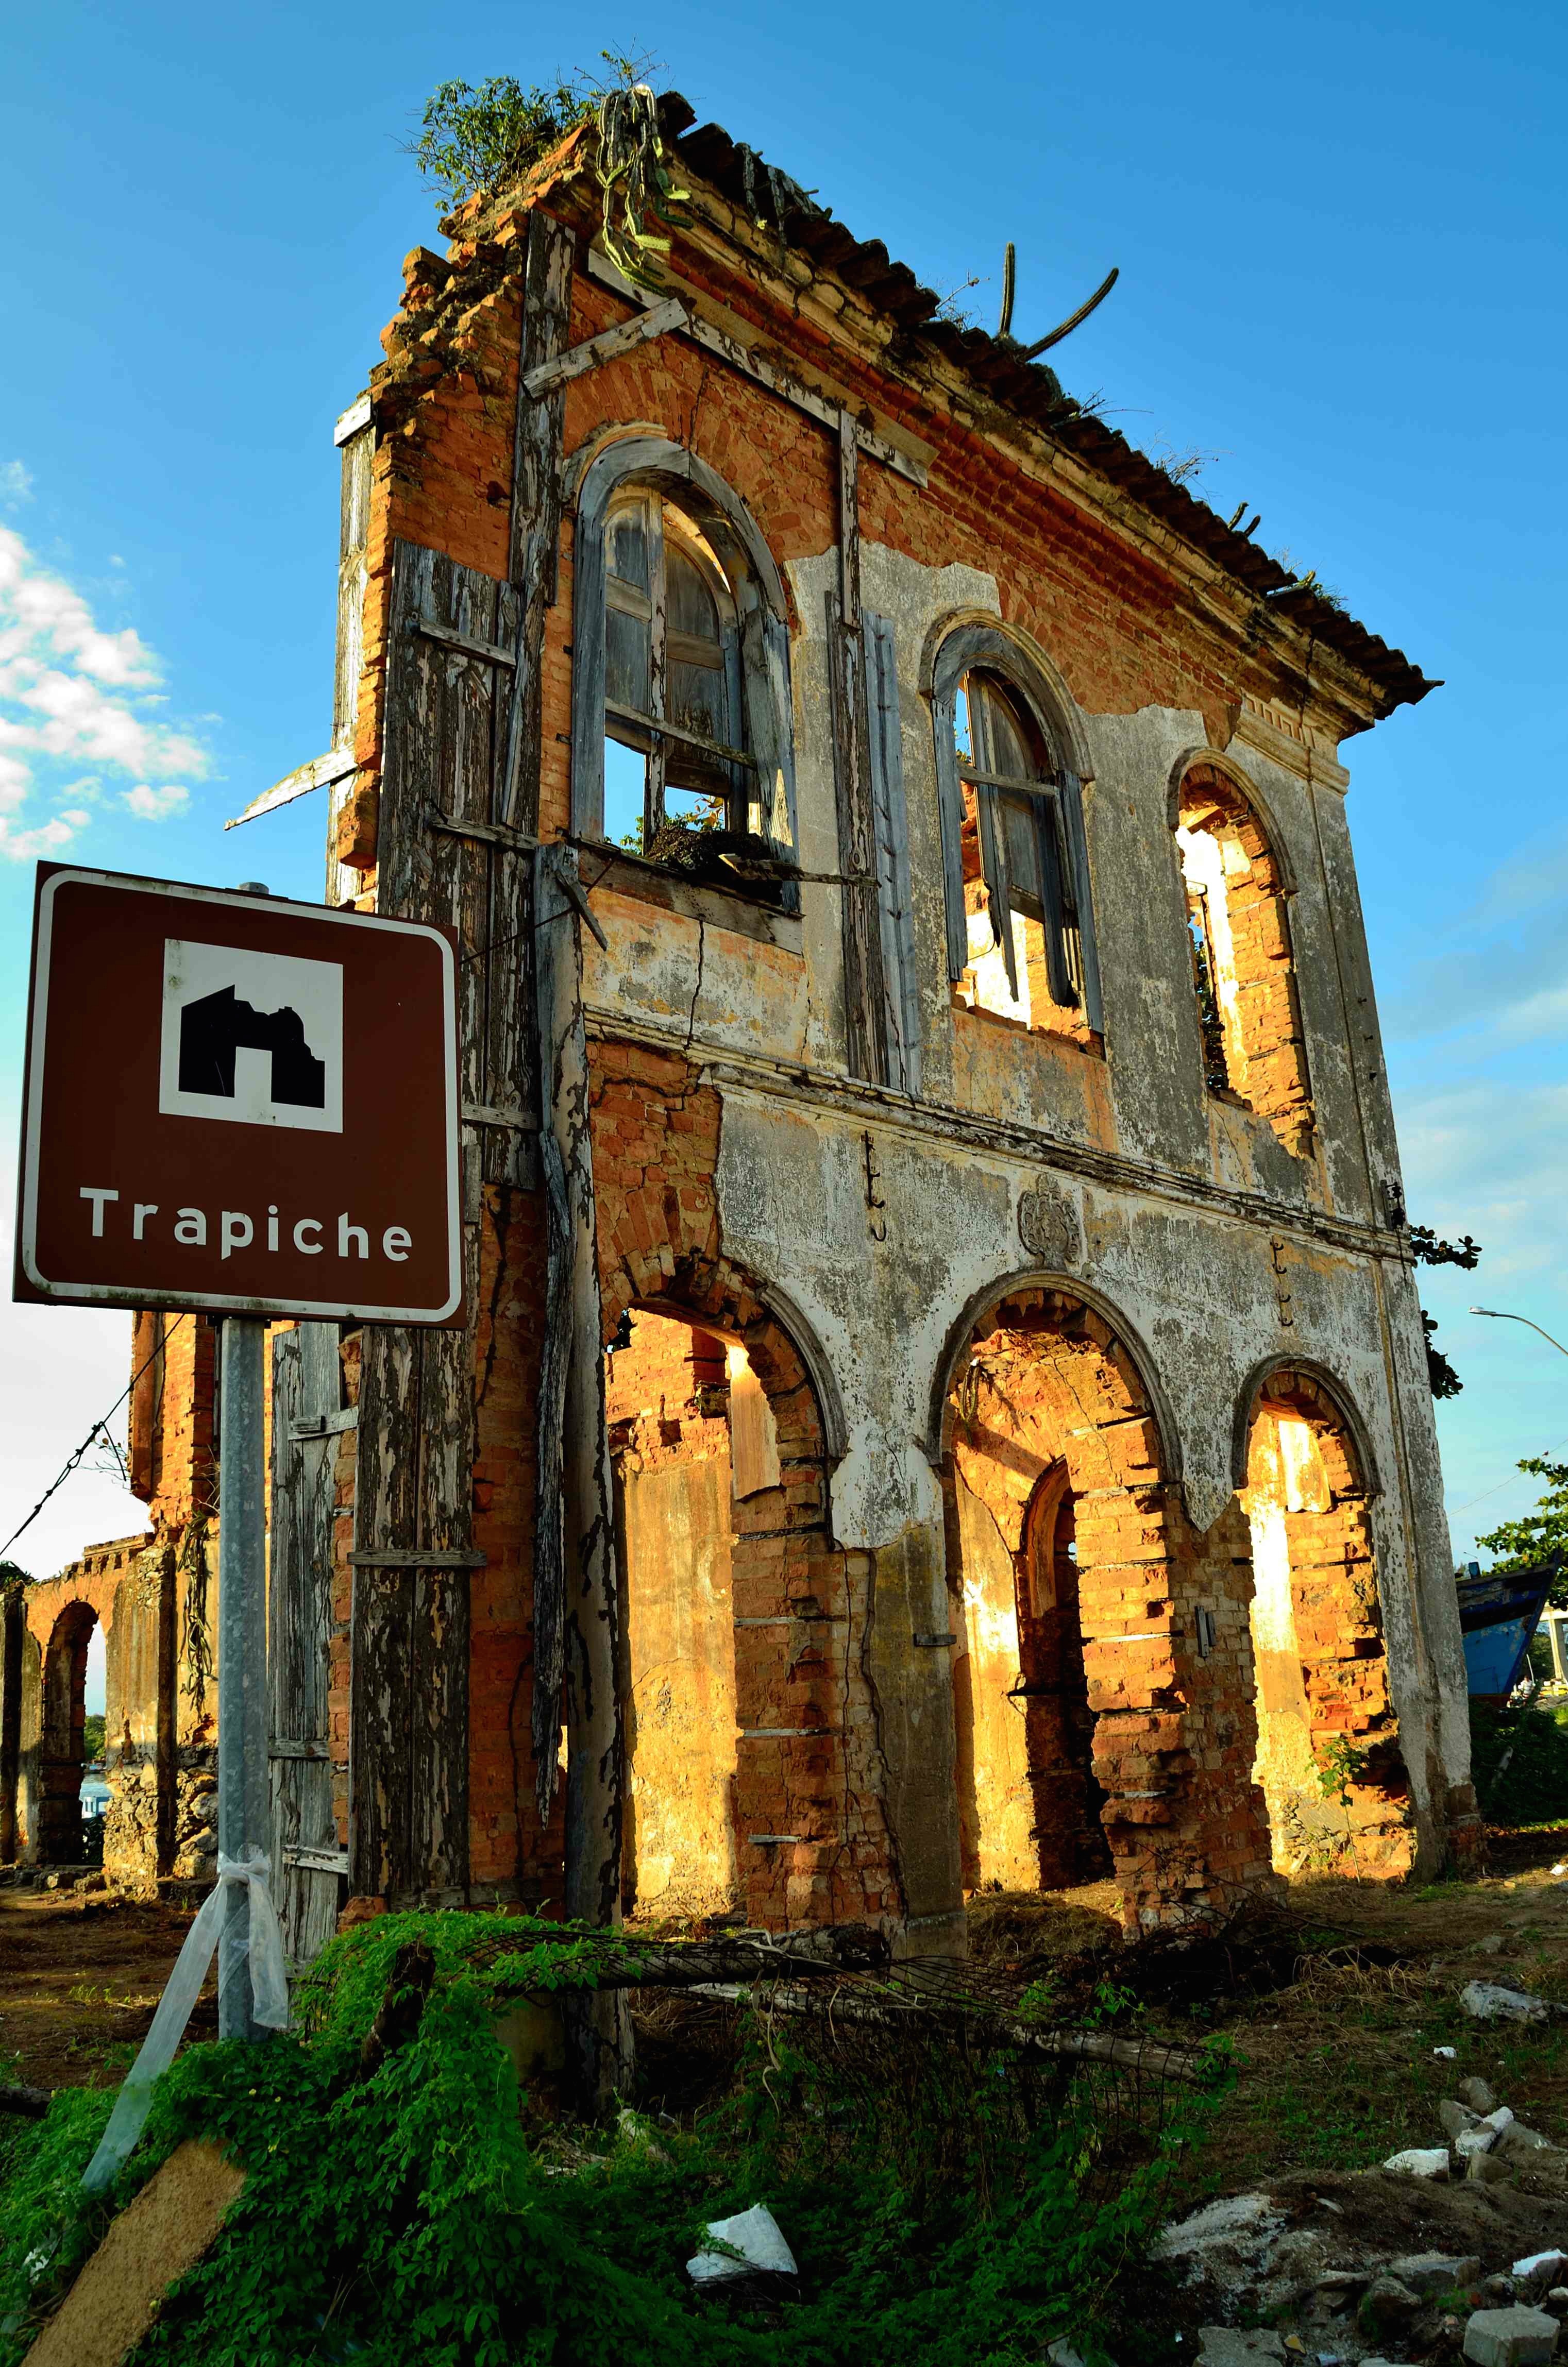
architecture, house, town, building, arch, tower, landmark, facade, church, chapel, place of worship, ruins, monastery, ancient history